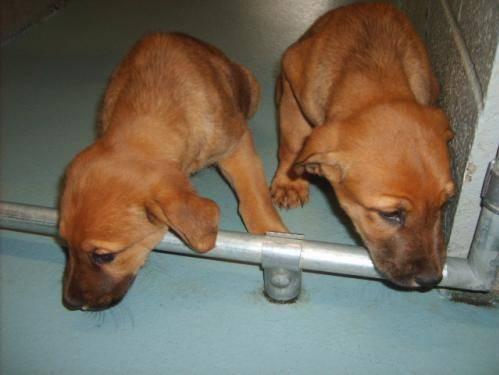
dog